Haor

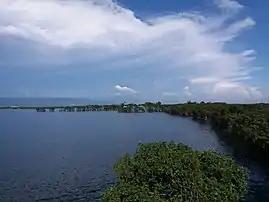
Tanguar Haor is one of the largest haors in Bangladesh. A typical freshwater swamp forest can be seen on the right and the Khasi Hills of the state of Meghalaya in India are in the background.

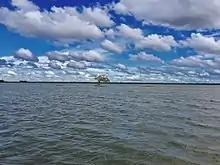
A haor in Sylhet region

A is a wetland ecosystem in the north eastern part of Bangladesh which physically is a bowl or saucer shaped shallow depression, also known as a backswamp. During monsoons receive surface runoff water from rivers and canals to become vast stretches of turbulent water.